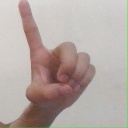
अक्षर: ड